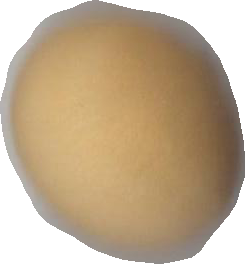
Variety: Dega